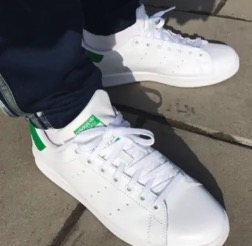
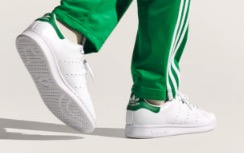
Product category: misc
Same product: yes